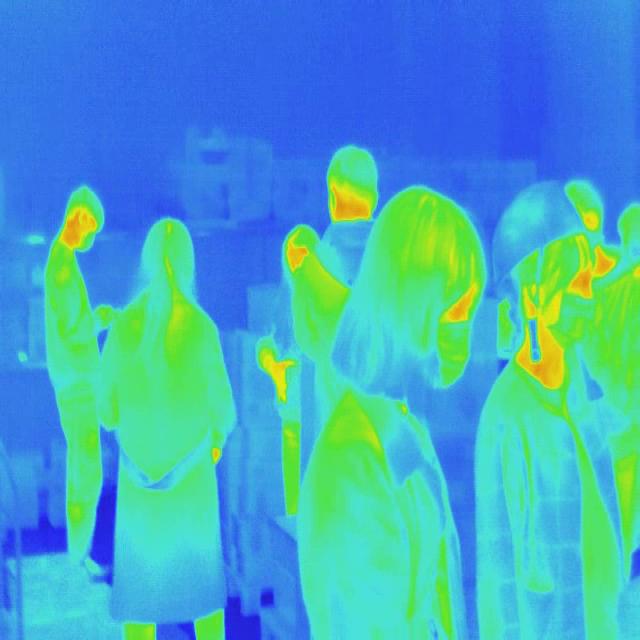
Detected objects:
label: person
label: person
label: person
label: person
label: person